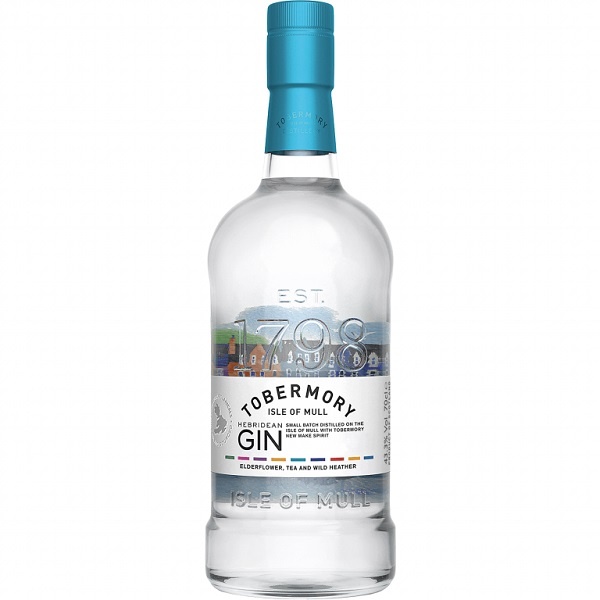
Tobermory - Hebridean Gin
Tobermory Hebridean is a Scottish island gin – the first gin to be distilled at Tobermory Distillery in its 220 year history. Distilled with a rich palate of hand-selected botanicals along with a splash of spirit from the Tobermory whisky stills Tobermory Hebridean is a mellow and award winning Scottish island gin. Botanicals: juniper, heather, elderflower, orange peel.
Brand: Tobermory Distillery
Category: Food, Beverages & Tobacco > Beverages > Alcoholic Beverages > Liquor & Spirits > Gin